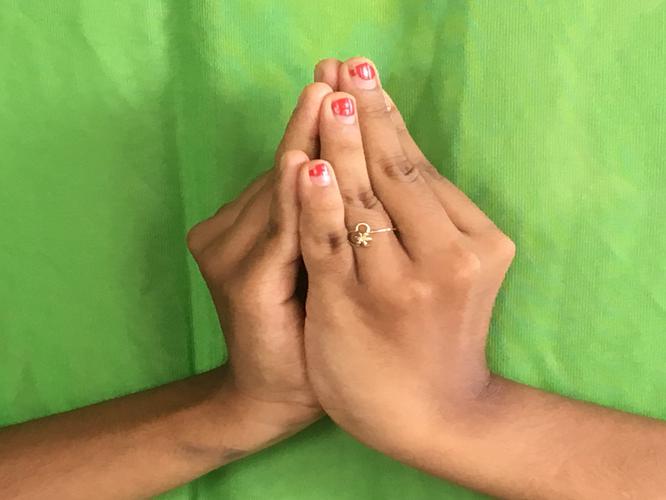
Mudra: Kapotham
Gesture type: double_hand